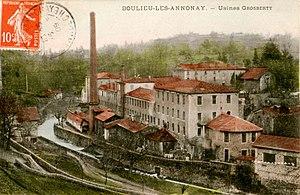
Boulieu CP Grosberty 1909
Boulieu-lès-Annonay est une commune française située dans le département de l'Ardèche, en région Auvergne-Rhône-Alpes. Sa proximité de la ville d'Annonay lui a donné une vocation résidentielle. Elle offre l'attrait touristique d'un centre village médiéval assez bien conservé.